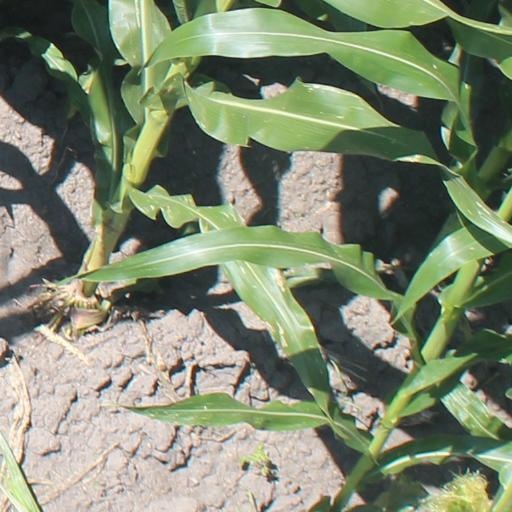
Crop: maize; corn